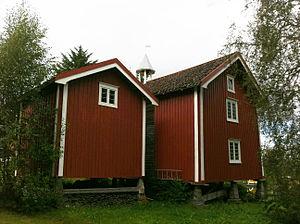
Un stabbur est un grenier en bois reposant sur des piliers. Cette architecture est la version norvégienne d'une construction courante en Europe.